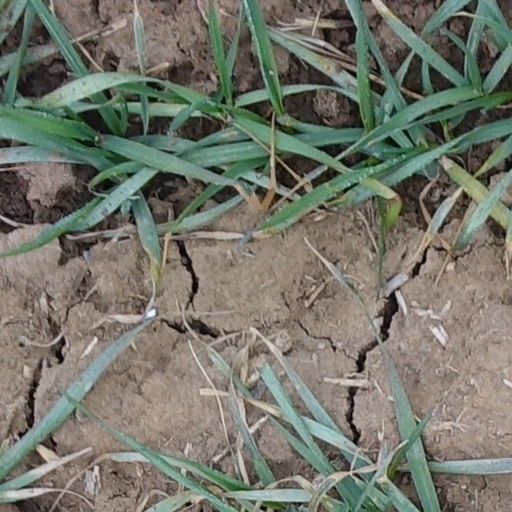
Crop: wheat